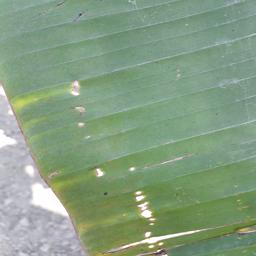
Label: POTASSIUM DEFICIENCY